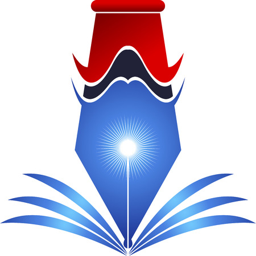
illustration art of a bright pen and book icon with isolated background vector